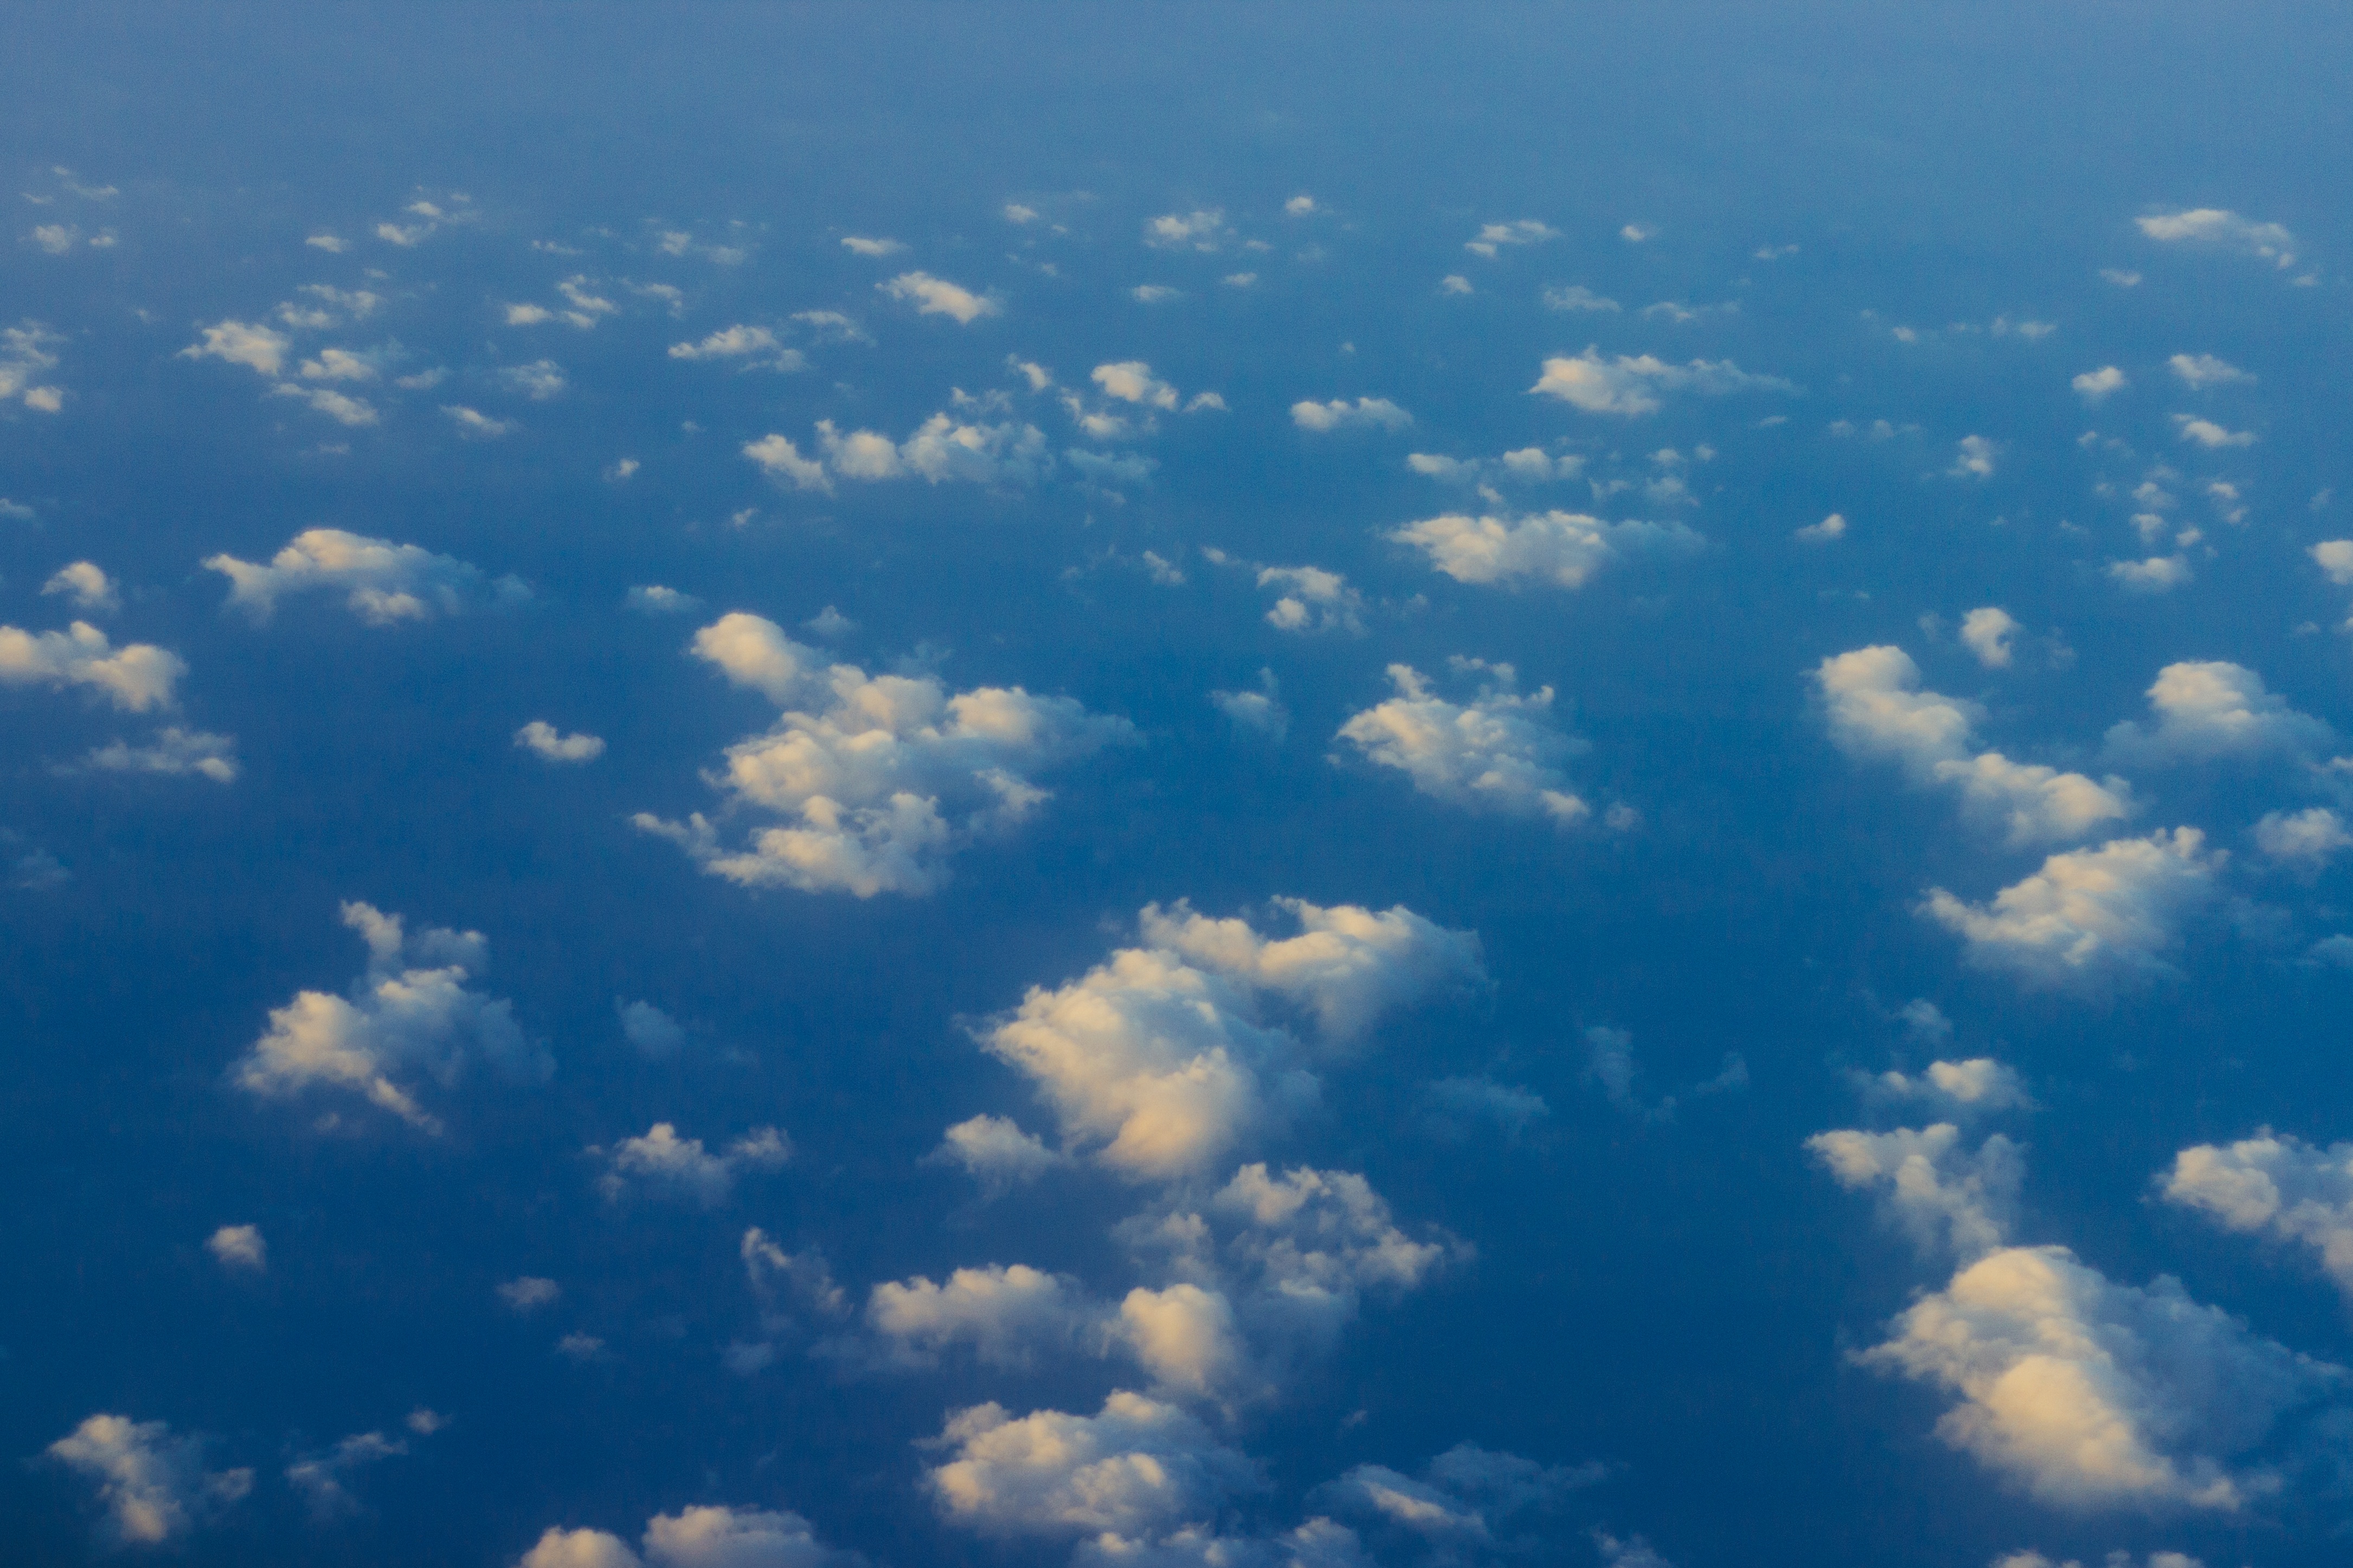
horizon, cloud, sky, sunlight, atmosphere, daytime, cumulus, meteorological phenomenon, atmosphere of earth